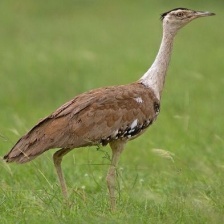
Species: INDIAN BUSTARD
Scientific name: ARDEOTIS NIGRICEPS